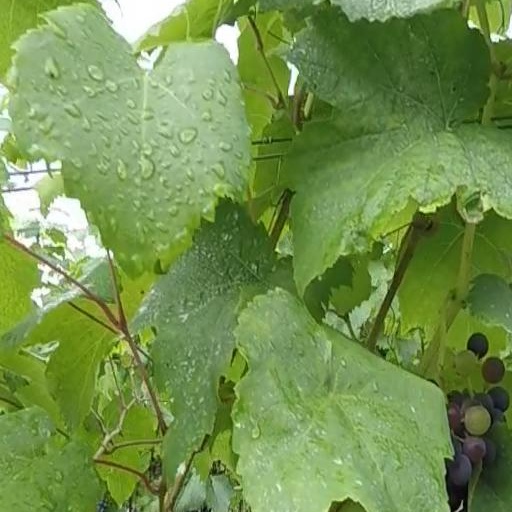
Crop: grape